Civic virtue

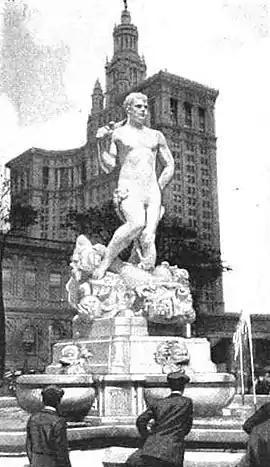
"Civic Virtue", 1919

These widely held ideals led American revolutionaries to found institutions such as the Society of the Cincinnati, named after the Roman farmer and dictator Lucius Quinctius Cincinnatus, who according to Livy left his farm to lead the army of the Roman republic during a crisis, and voluntarily returned to his plow once the crisis had passed. About Cincinnatus, Livy writes: